One Park Place

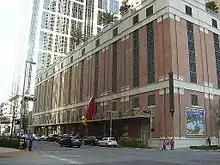
Phoenicia Foods

Phoenicia Specialty Foods opened a grocery store location in of space on the ground floor of One Park Place. The Downtown location focuses on serving residents in the Downtown area by stocking staples such as bread, eggs, and milk in addition to the signature products of Phoenicia Specialty Foods. In addition the store will have a Wine Bar, a cafe, and a delicatessen to attract area workers. Katharine Schilcutt of the "Houston Press" said prior to the store's opening that Phoenicia will become the first major grocery store in Downtown. Zohrab "Bob" Tcholakian, the owner of Phoenicia Deli, designed the venting system, located beneath the garage and residential units at One Park Place, that allows the store to bake its own bread on-site. Tcholakian has a background of being an architect, allowing him to design the system. Shilcutt said that the facility has "ample parking" that would "surely" attract residents of the Houston Heights and Montrose to the store. The MKT Bar is located inside of the grocery store.